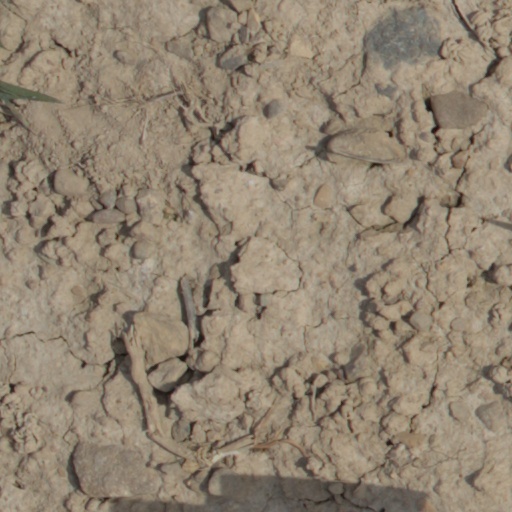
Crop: wheat